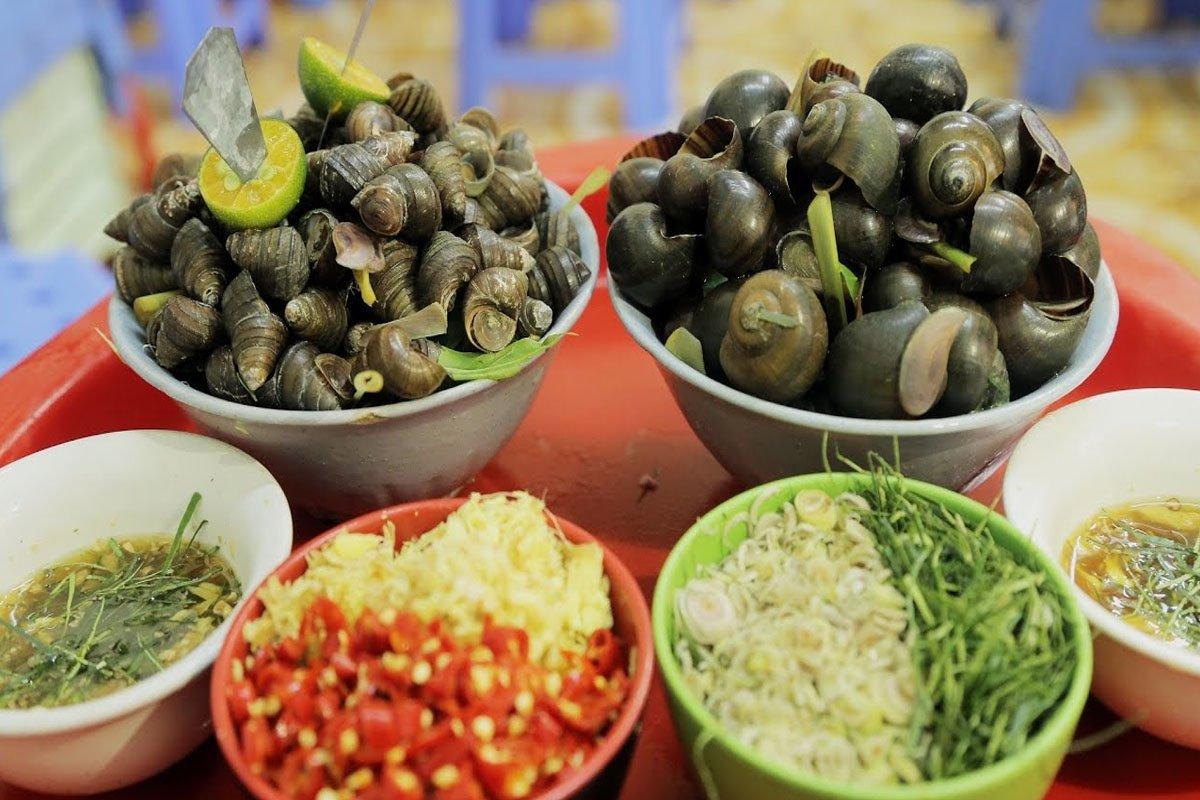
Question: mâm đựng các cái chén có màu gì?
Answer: có màu sắc là đỏ